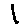
Label: 1